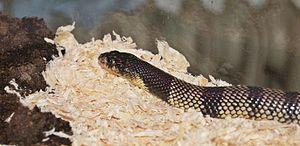
Aspidelaps lubricus ou serpent-corail du Cap est une espèce de serpents de la famille des Elapidae.